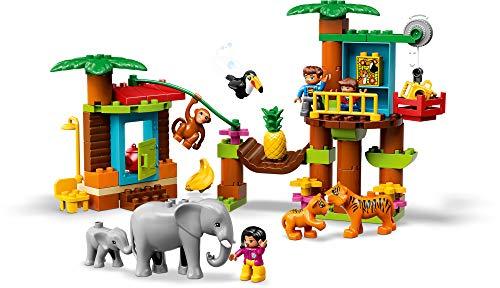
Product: LEGO DUPLO Town Tropical Island 10906 Building Bricks, New 2019 (73 Pieces)
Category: Toys & Games | Building Toys | Building Sets
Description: This LEGO DUPLO Town Tropical Island 10906 set encourages learning through play, fine motor skills and creativity for kids.
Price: $54.28
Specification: ProductDimensions:18.9x14.9x3.7inches|ItemWeight:3.52ounces|ShippingWeight:2.91pounds(Viewshippingratesandpolicies)|ASIN:B07PX3TLYP|Itemmodelnumber:6250750|Manufacturerrecommendedage:24monthsandup